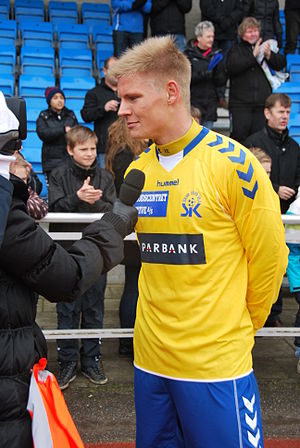
Morten Beck Guldsmed
Morten Beck Andersen i april 2012
Fodboldspilleren Morten Beck Andersen fra Skive IK. Her efter en 1. divisionskamp mod Blokhus FC på Skive Stadion.
Morten Beck Guldsmed er en dansk fodboldspiller, der spiller for islandske Fimleikafélag Hafnarfjarðar.